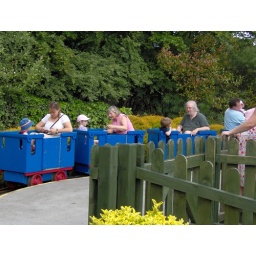
Alexa and Granny (second car from the left) on the little train in Duploland at Legoland.